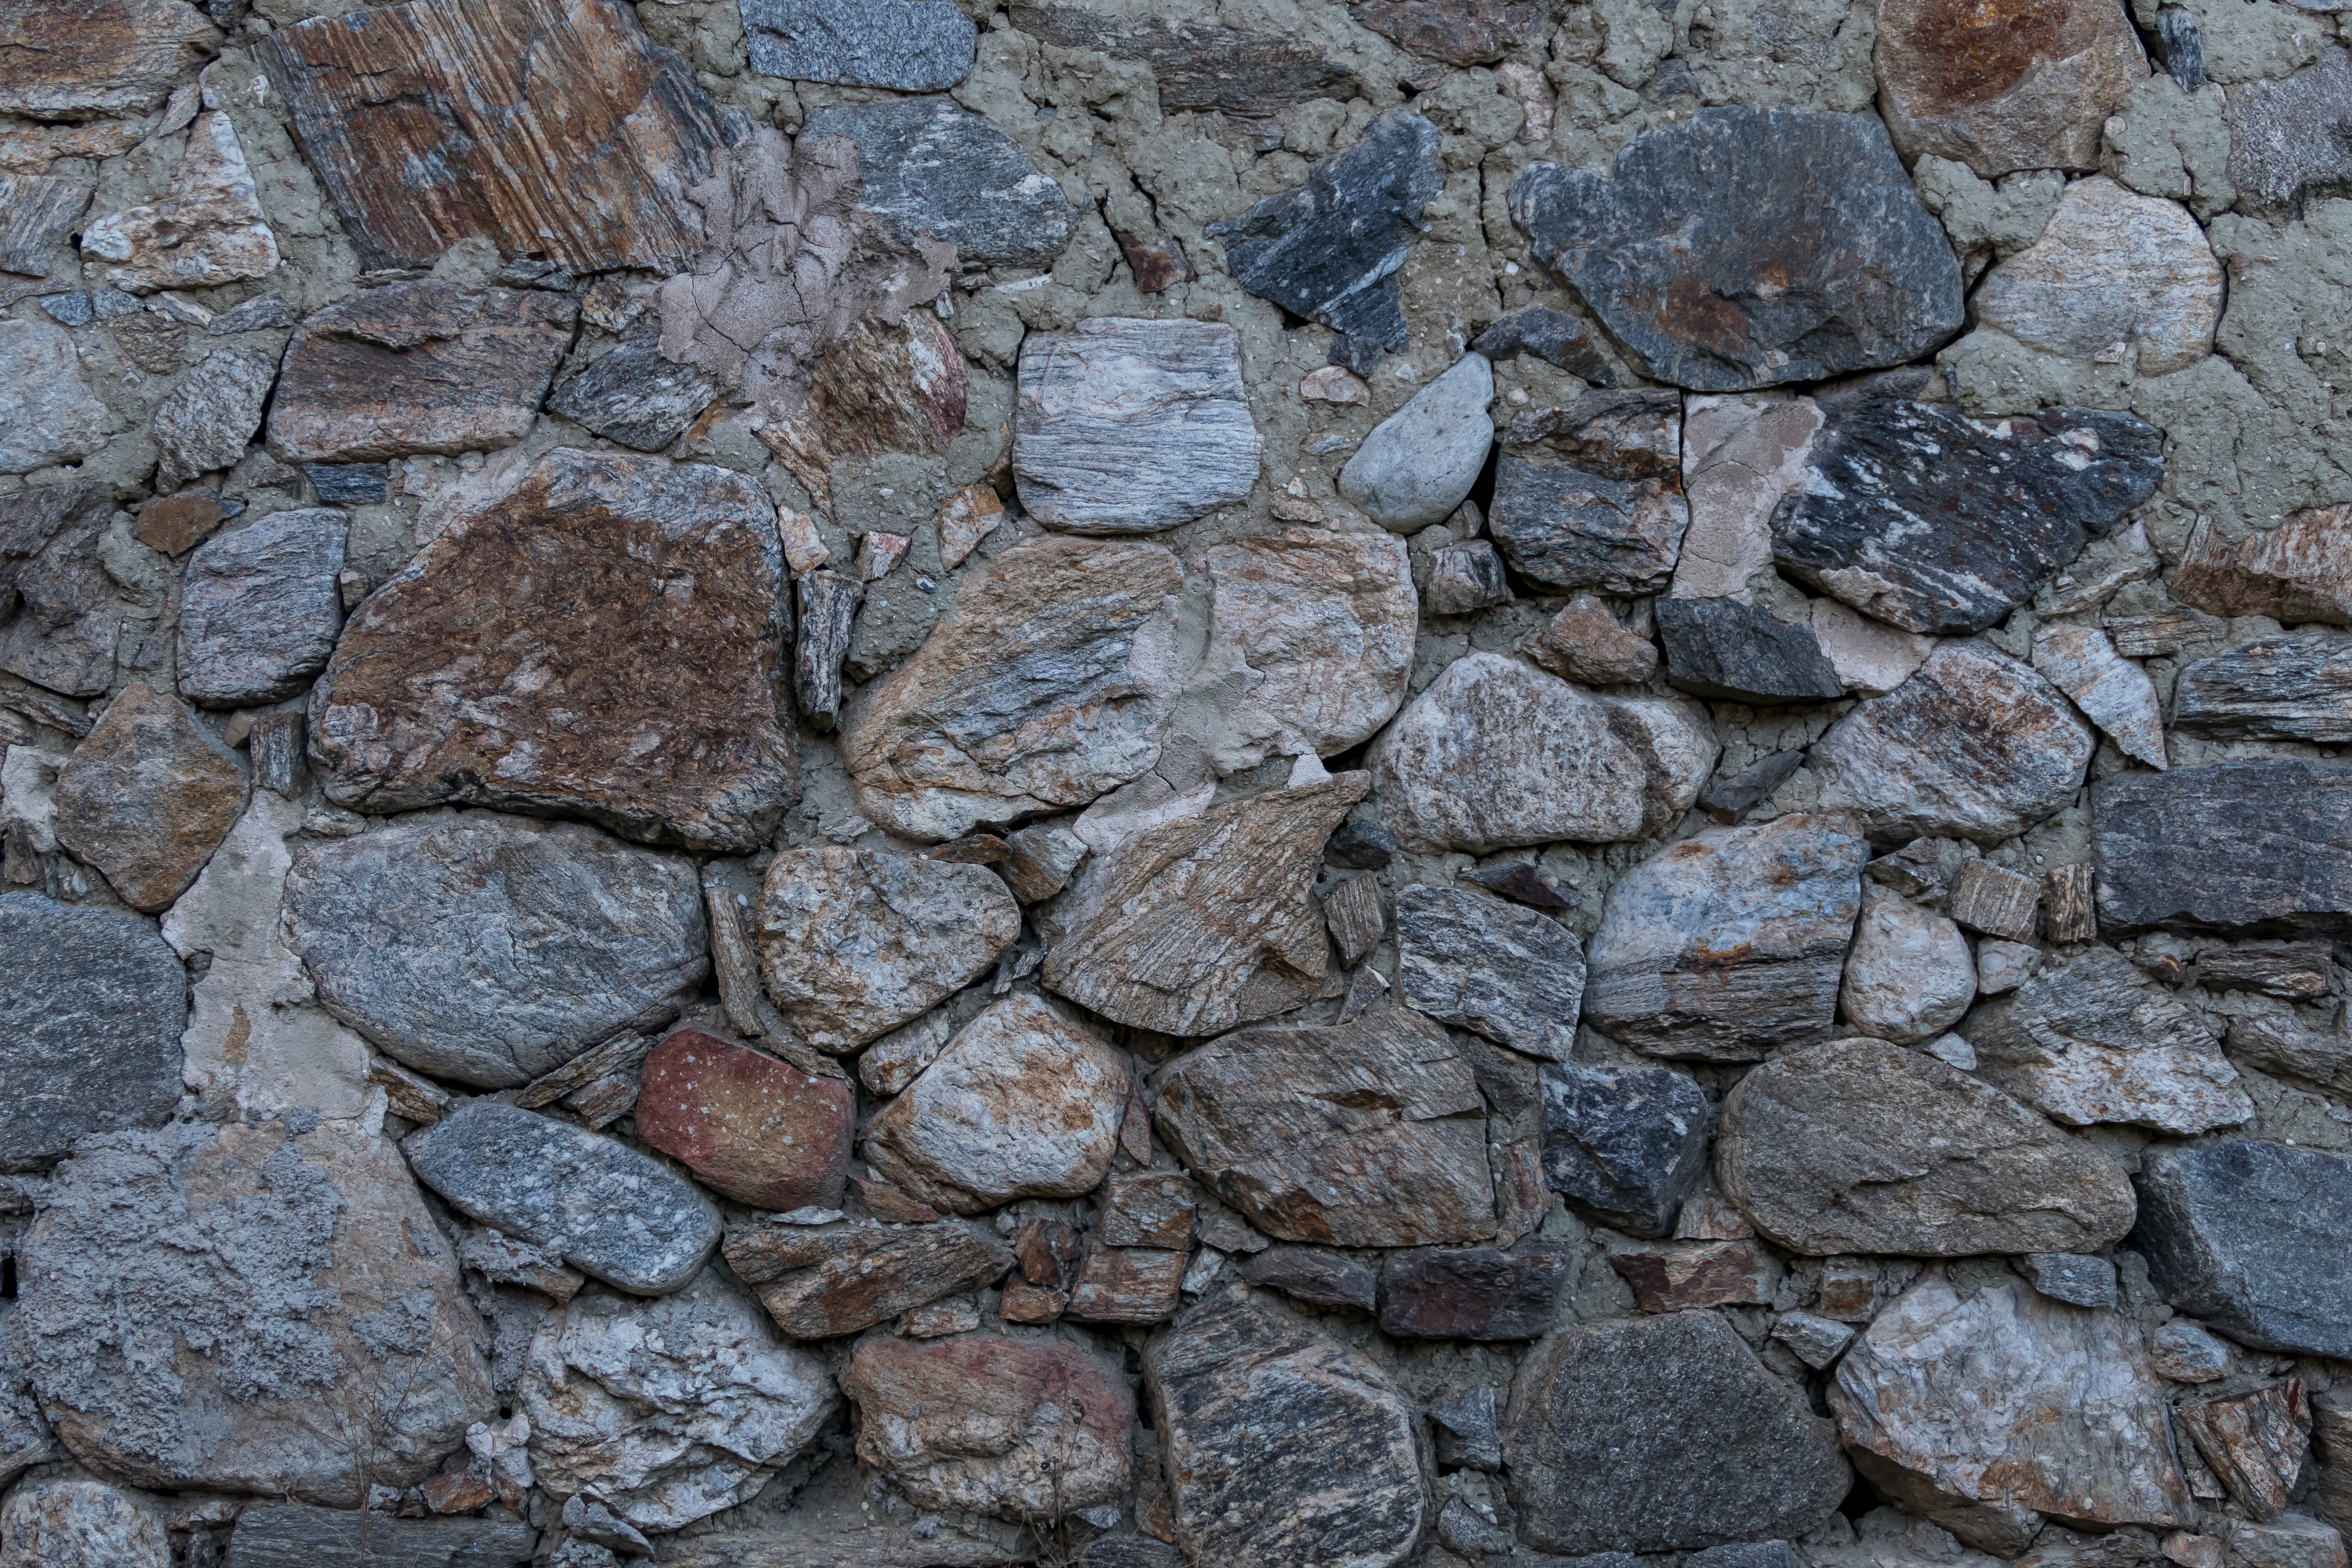
stones, wall, texture, stone wall, rock, rubble, cobblestone, bedrock, igneous rock, geology, limestone